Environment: real
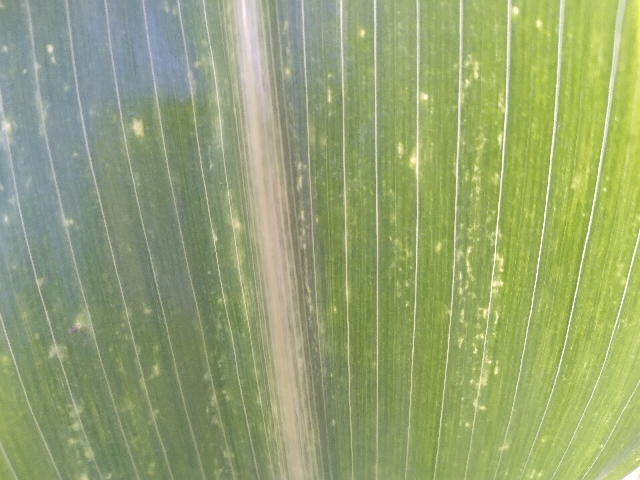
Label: lethal_necrosis